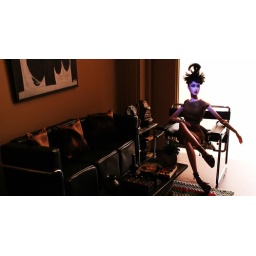
Fugu wears her original dress, hose and shoes by Superdoll Ltd. Sofa and chair from Urban Vita.